Daphni, Othonoi

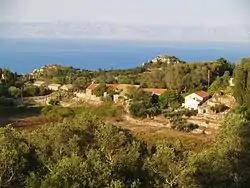

Dafni or Daphni is a village in Ano Panta region, on the island of Othonoi, Greece. It is considered one of the original settlements on the island. Prior to the massive immigration of the later part of the twentieth century, Dafni was considered the most populous village on the island with up to 250 inhabitants in the early 1960s. Although currently the settlement is largely abandoned from permanent residents, Dafni has the largest concentration of houses on the island of Othoni. Most of these were built in the late 1800s to early 20th century and have a distinct local architecture. In recent years there has been some restoration of these homes by locals and others. The houses are distinctly built and scattered within centuries old olive groves with a view to the Adriatic and Ionian Seas. The Church of Virgin Mary and its accompanied cemetery is a distinct monument in the area. It was built on top of a hill in the 1600s and is impressively well preserved today. There is also a trail from Dafni to the coast of Fyki.